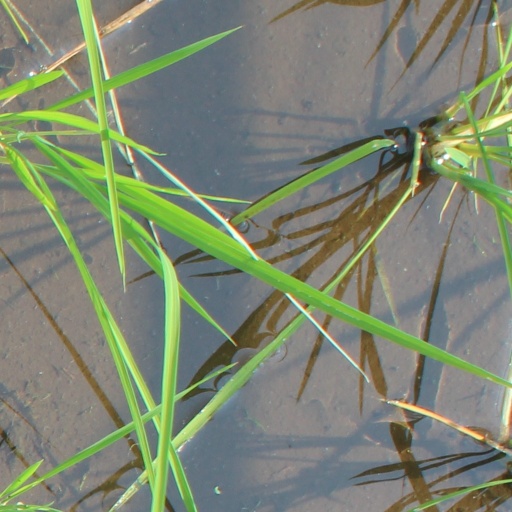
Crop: rice